Ava (2017 French film)

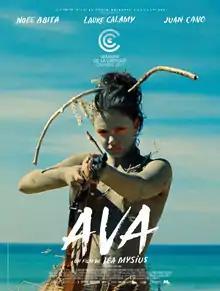
Film poster

Ava is a 2017 French drama film directed by Léa Mysius in her feature-length directorial debut.